Rodger Ward

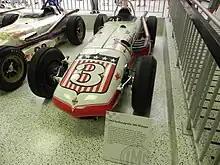
Ward's winning car from the 1962 Indianapolis 500

In 1959 he joined the Leader Card Racers team with owner Bob Wilke and mechanic A. J. Watson; forming what was known as the "3 W's". Ward won his first Indianapolis 500. He won the USAC National Championship with victories at Milwaukee, DuQuoin and the Indy Fairgrounds. His 1959 season ended by competing in the only United States Grand Prix held at Sebring Raceway.